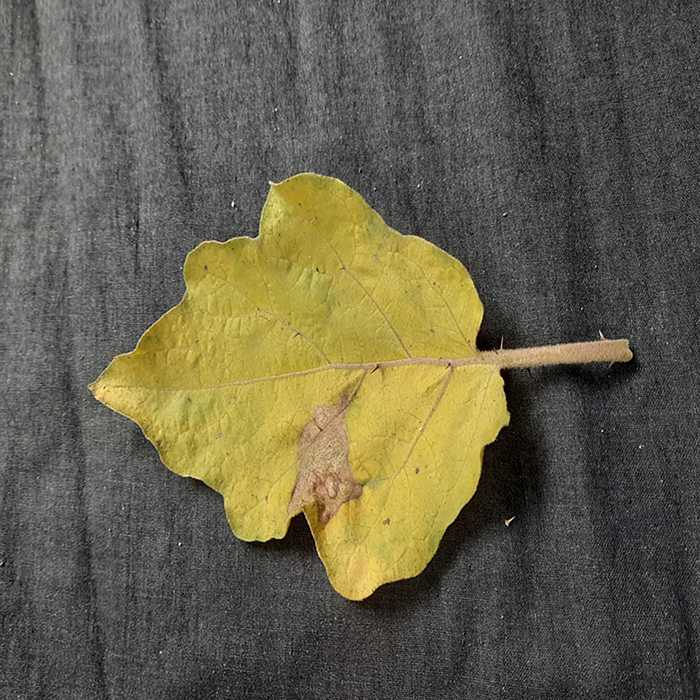
Plant: Eggplant
Label: Eggplant verticillium wilt